Taylor Mac

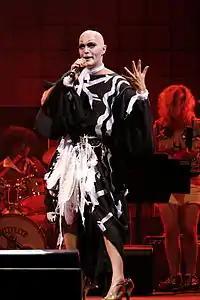
Mac performing at Celebrate Brooklyn! in 2015

In 2014, for Mac's performance in the Foundry Theater's production of Bertolt Brecht's "Good Person of Szechwan", Mac was nominated for the Lucille Lortel Outstanding Lead Actor Award and the Drama League Distinguished Performance Award. Mac also starred in Classic Stage Company's "A Midsummer Night's Dream."